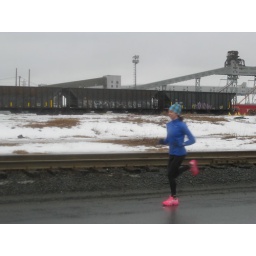
Clear roads along the Ocean Terminal train tracks. Photo by Jennifer Lelievre.